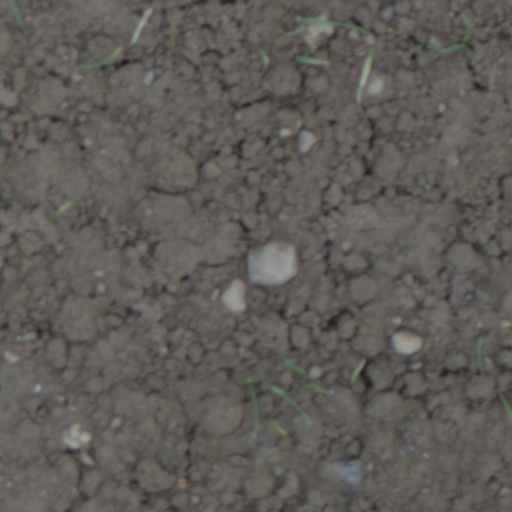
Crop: wheat